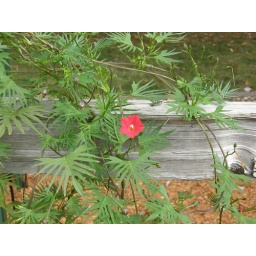
A red flower and vine anlong the slpit rail fence in my front yard